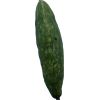
Label: Cucumber 3